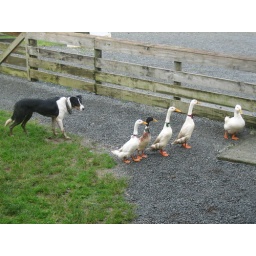
Having a sheep dog makes it much easier to bring the ducks in for the night